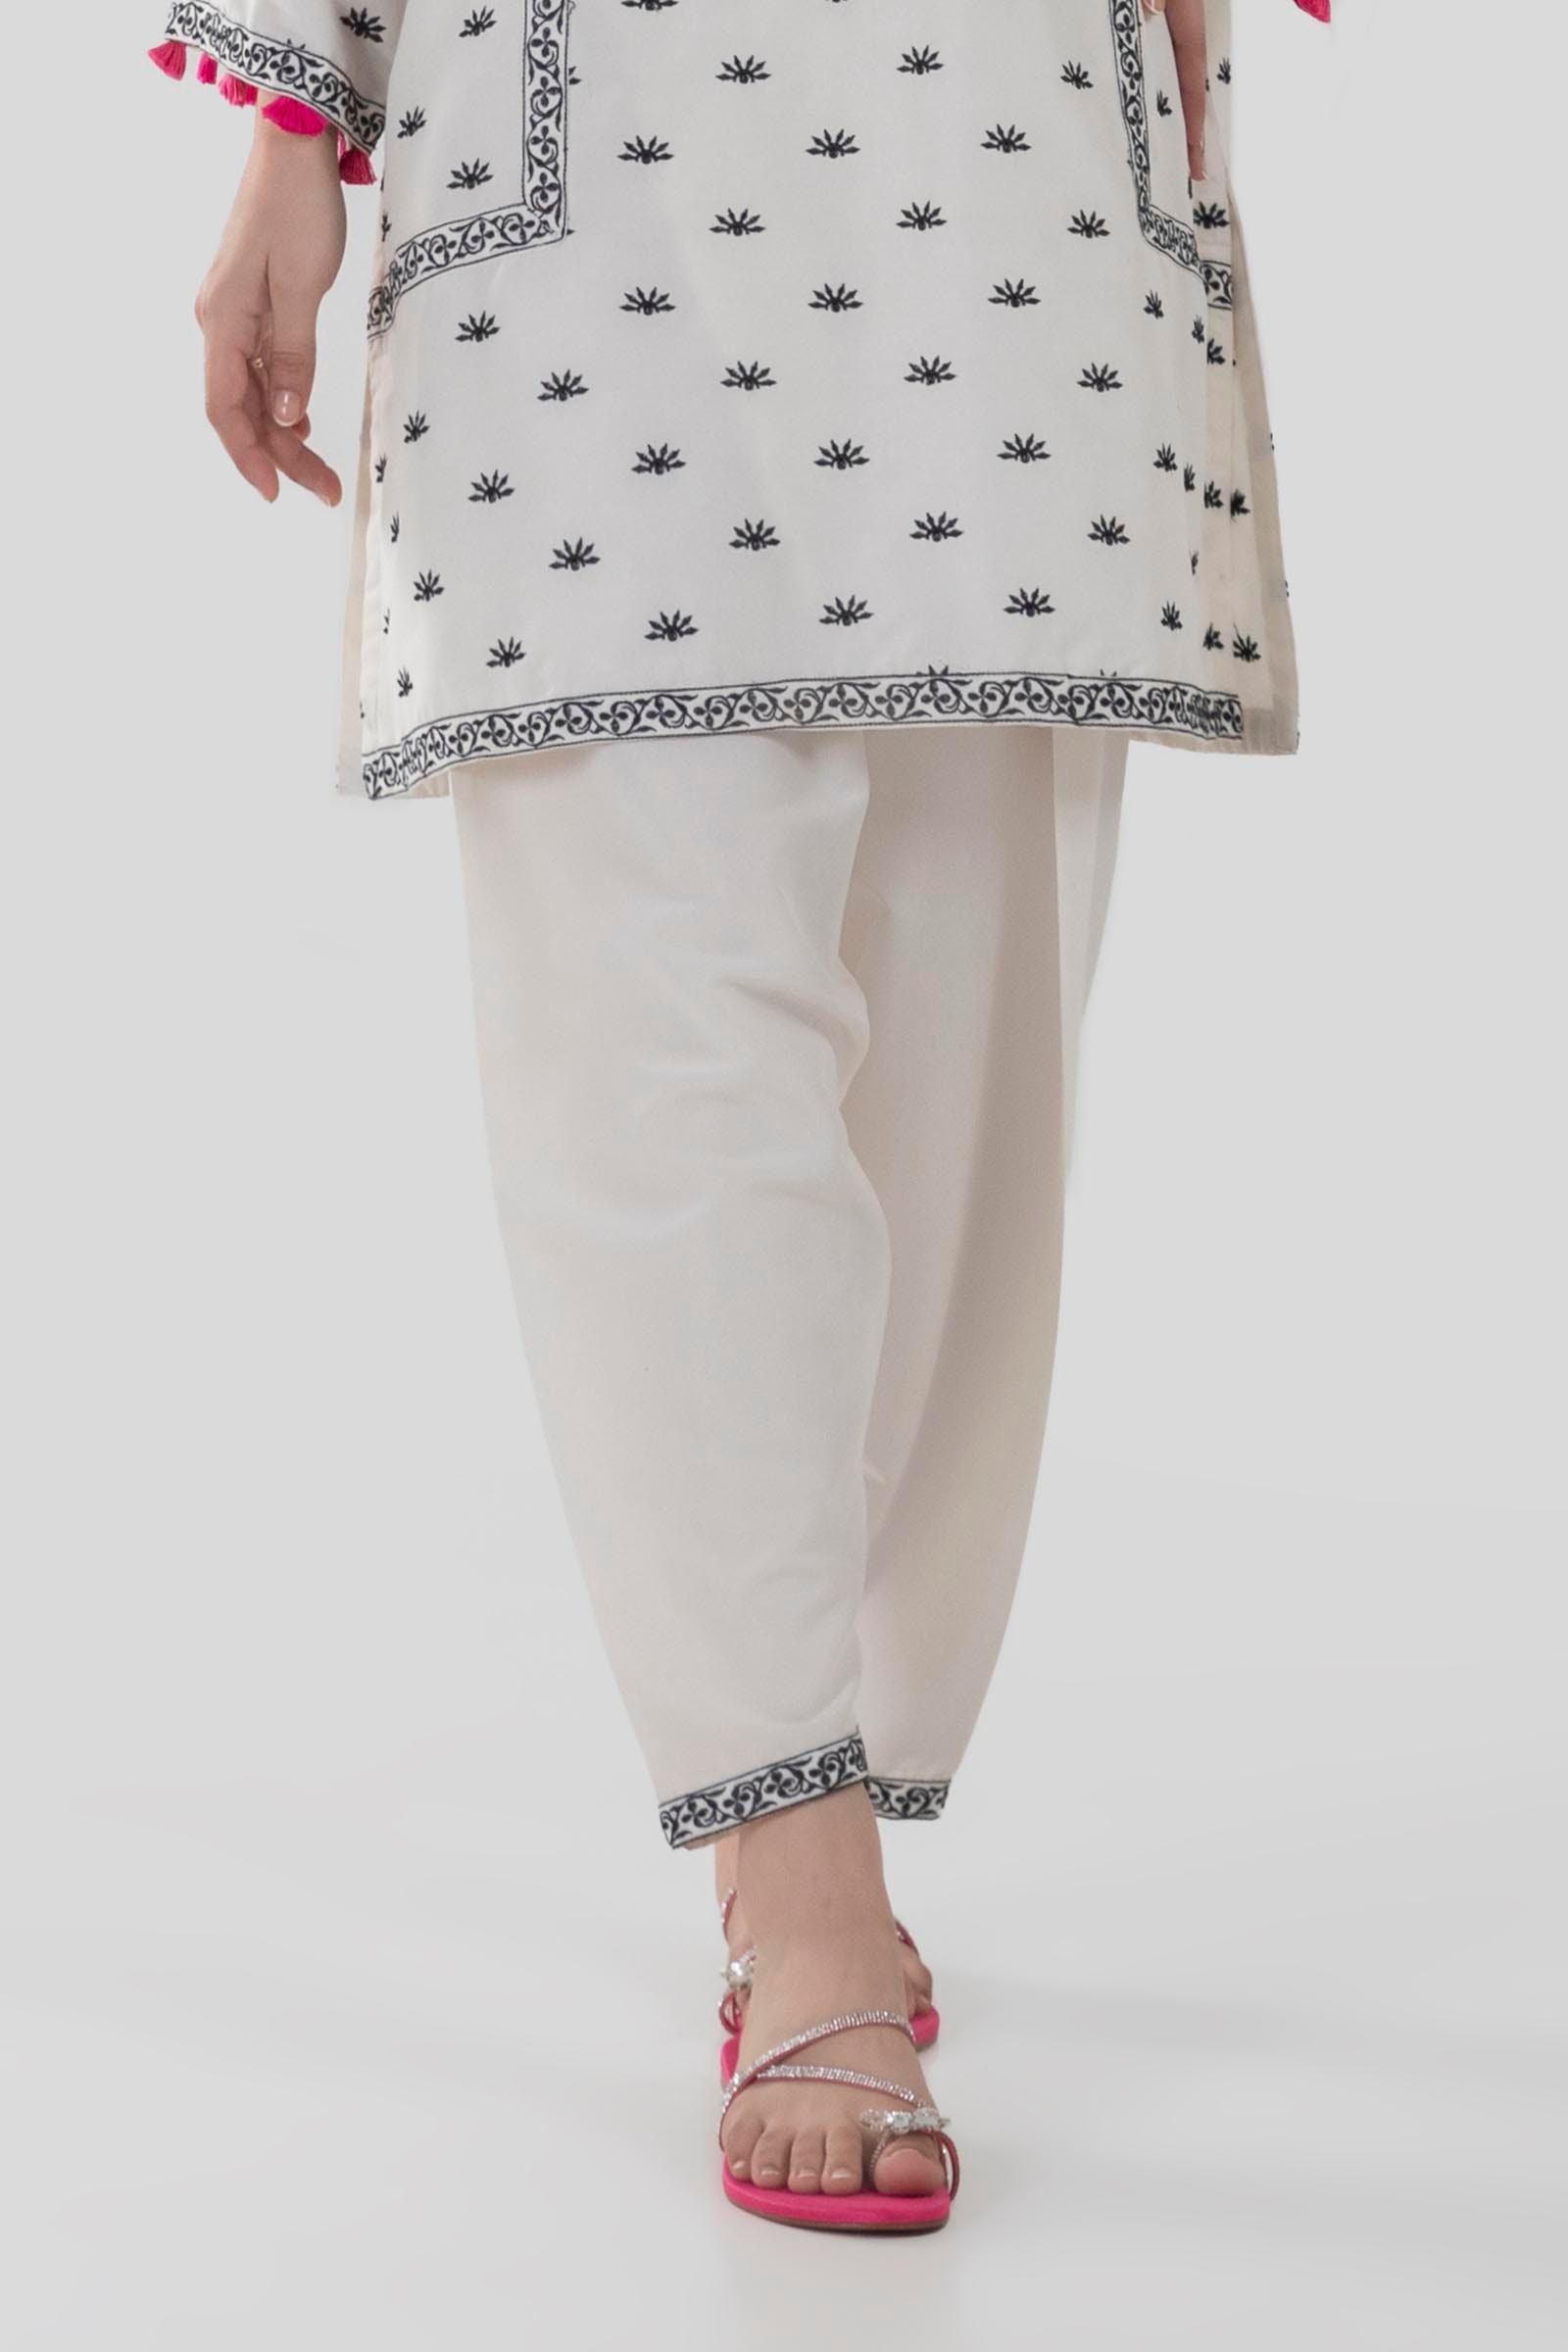
ivory multi embroidered cotton tunic pants